Chrysler Classic Racing

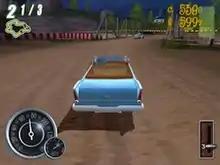
The player drives a car on a dirt path in the Wii version.

In "Chrysler Classic Racing", the player races classic Chrysler cars on various tracks. The main portion of the game is found in the story mode, where the player selects from one of four nerds, and after seeing a cool person driving a Chrysler car, decides to race to the top and become cool themselves. The car selection features Chrysler cars from the 1950s through the 1970s. Races mostly feature standard Wii controls, and require use of the Wii Remote nunchuk attachment. The Nintendo DS version uses the D-Pad and not the touch screen in order to control movement. Once a player has completed a track in story mode, they can then replay the track as many times as they want to outside the story mode; the game allows the player to set a "mirror mode", which reverses the track to give the player a new experience.